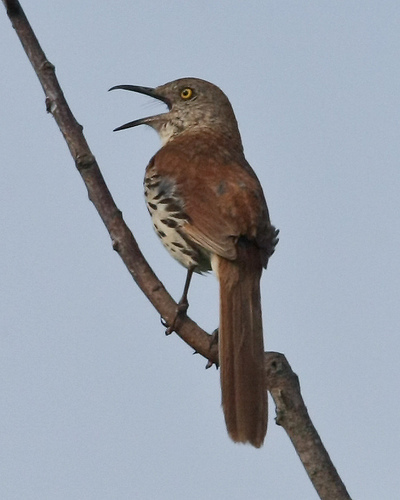
this bird has a white and black speckled breast and belly with a rust colored crown, nape, and back.
the bird is brown with a black and grey speckled body and a skinny black beak.
this bird has a brown back, a spotted belly, and a long brown outer rectrices
this is a brown bird with a long pointy beak, yellow eyes, and a black and white speckled belly.
this bird has a brown overall body color with a lighter shade of brown in its belly and abdomen.
the is colorful bird has a long beak with long legs
this brown bird has a long tail and a long thin beak that slightly curves down at the tip
this bird has wings that are brown and has a white body
this bird has wings that are brown and has a spotted belly
this bird has a very long pointed bill, with a brown back.
Species: Brown Thrasher